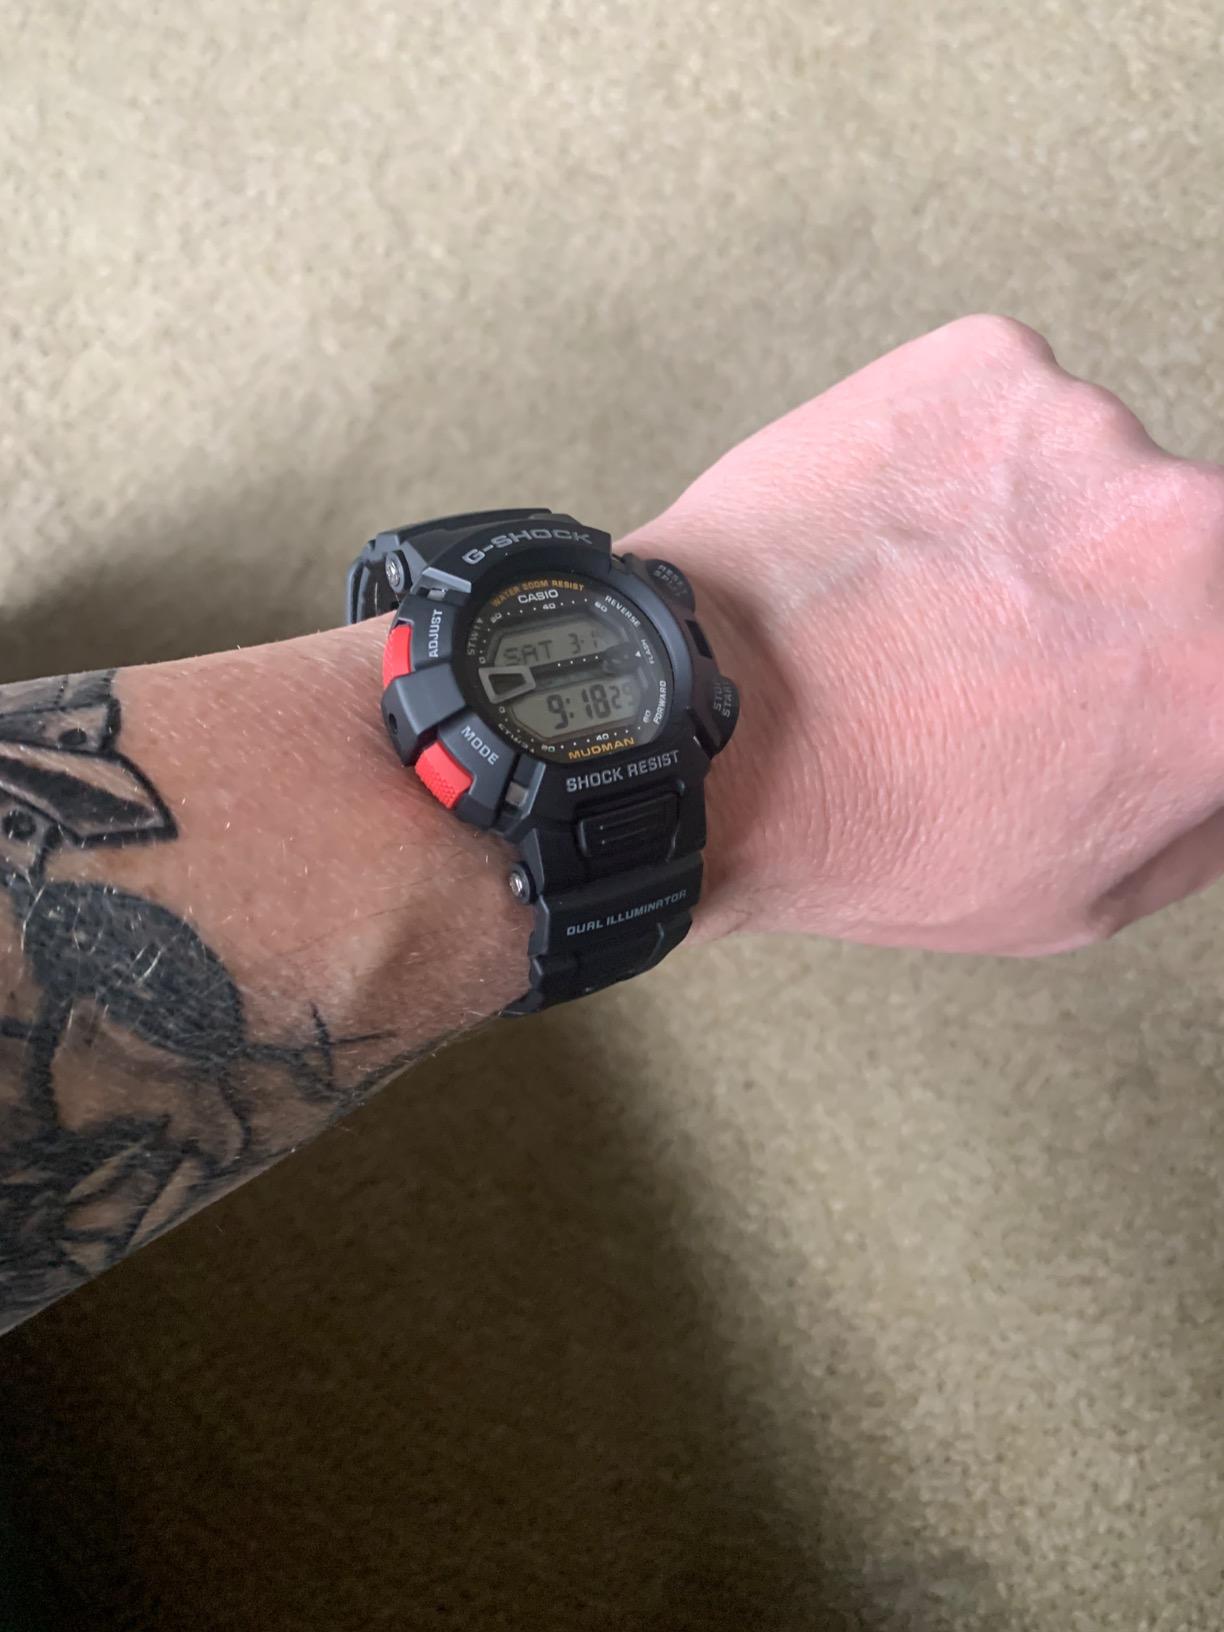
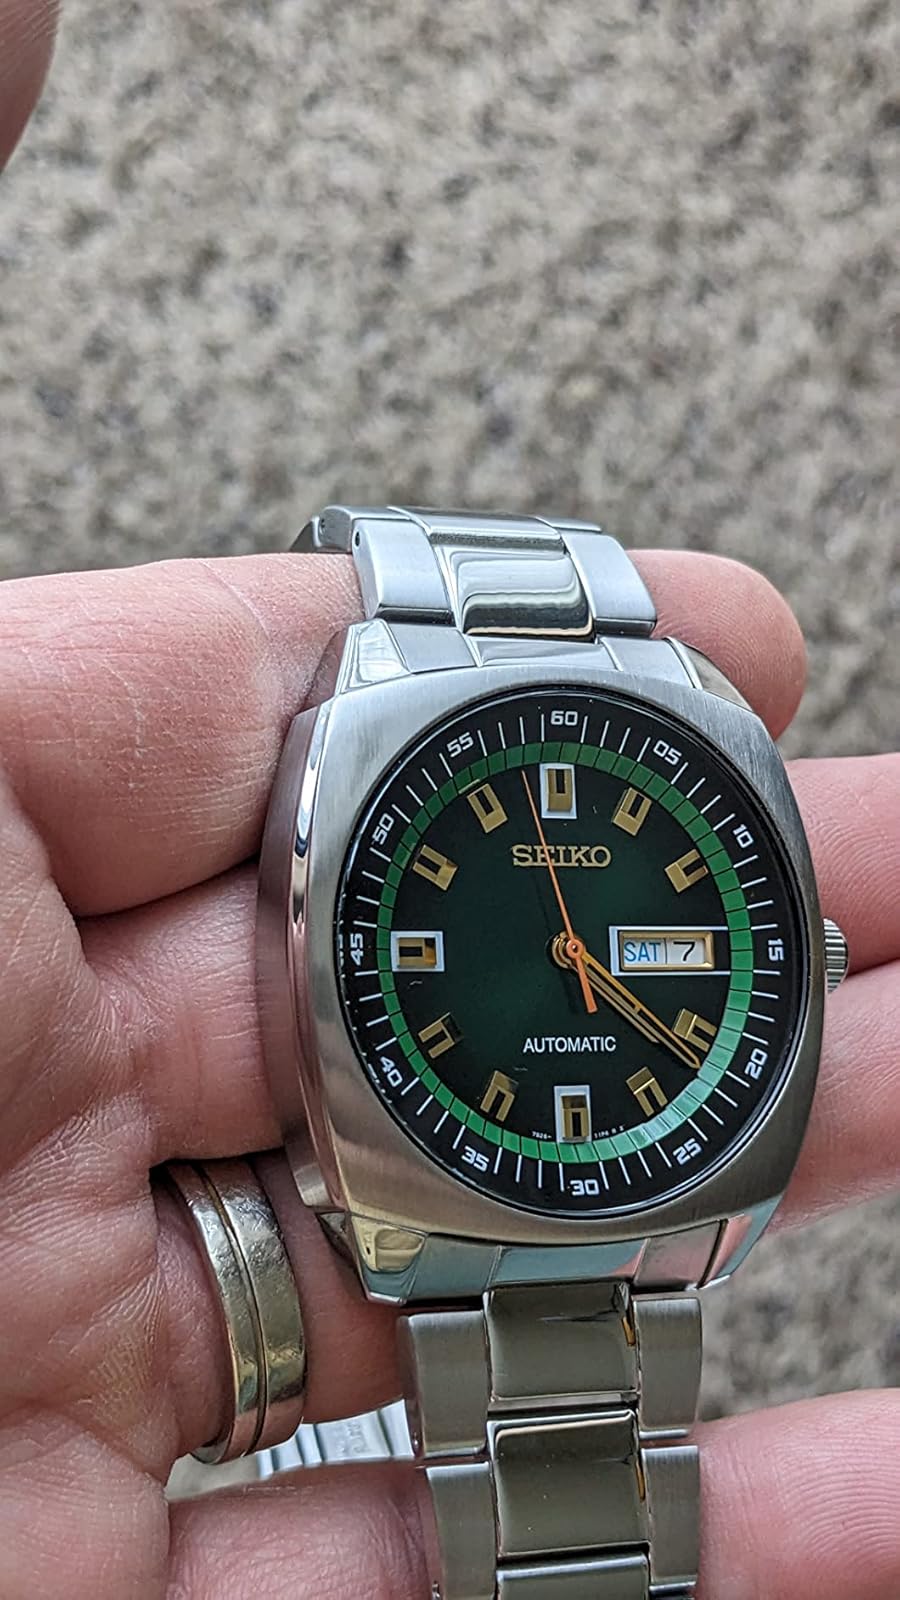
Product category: accessories_watch
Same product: no